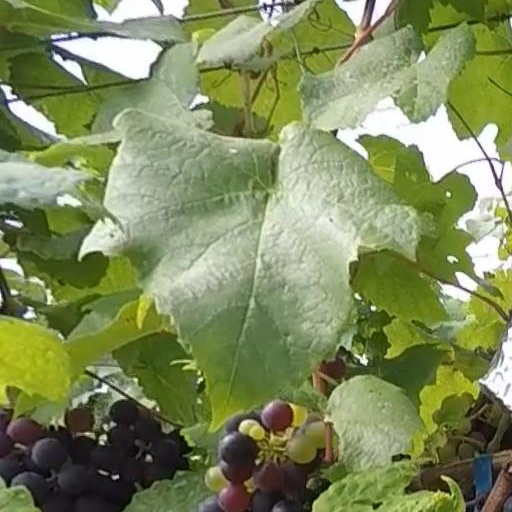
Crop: grape